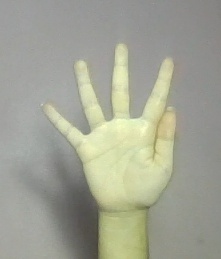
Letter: sheen